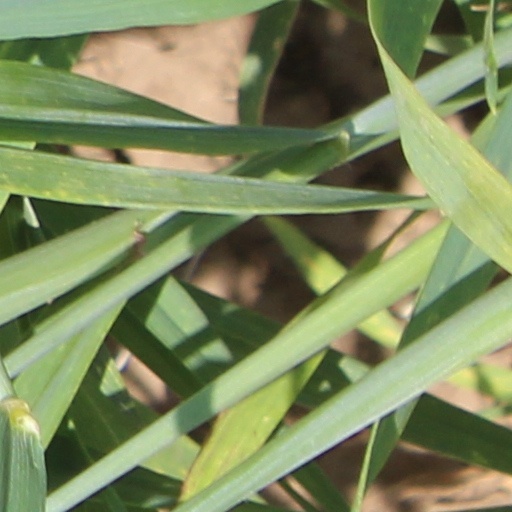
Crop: wheat